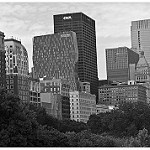
Label: B & W